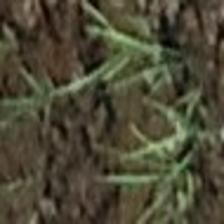
Label: clustered